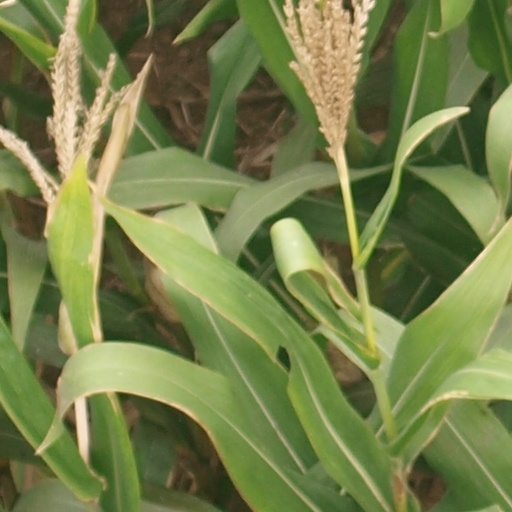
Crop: maize; corn